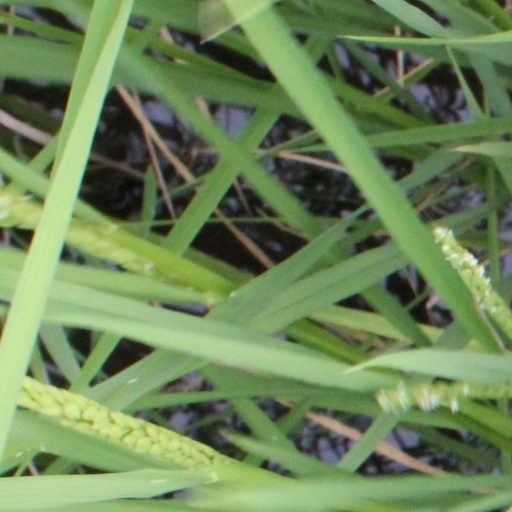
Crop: rice